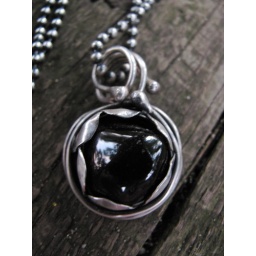
A very dark and mysterious almost black Garnet has been set in a hand crafted flower bezel.